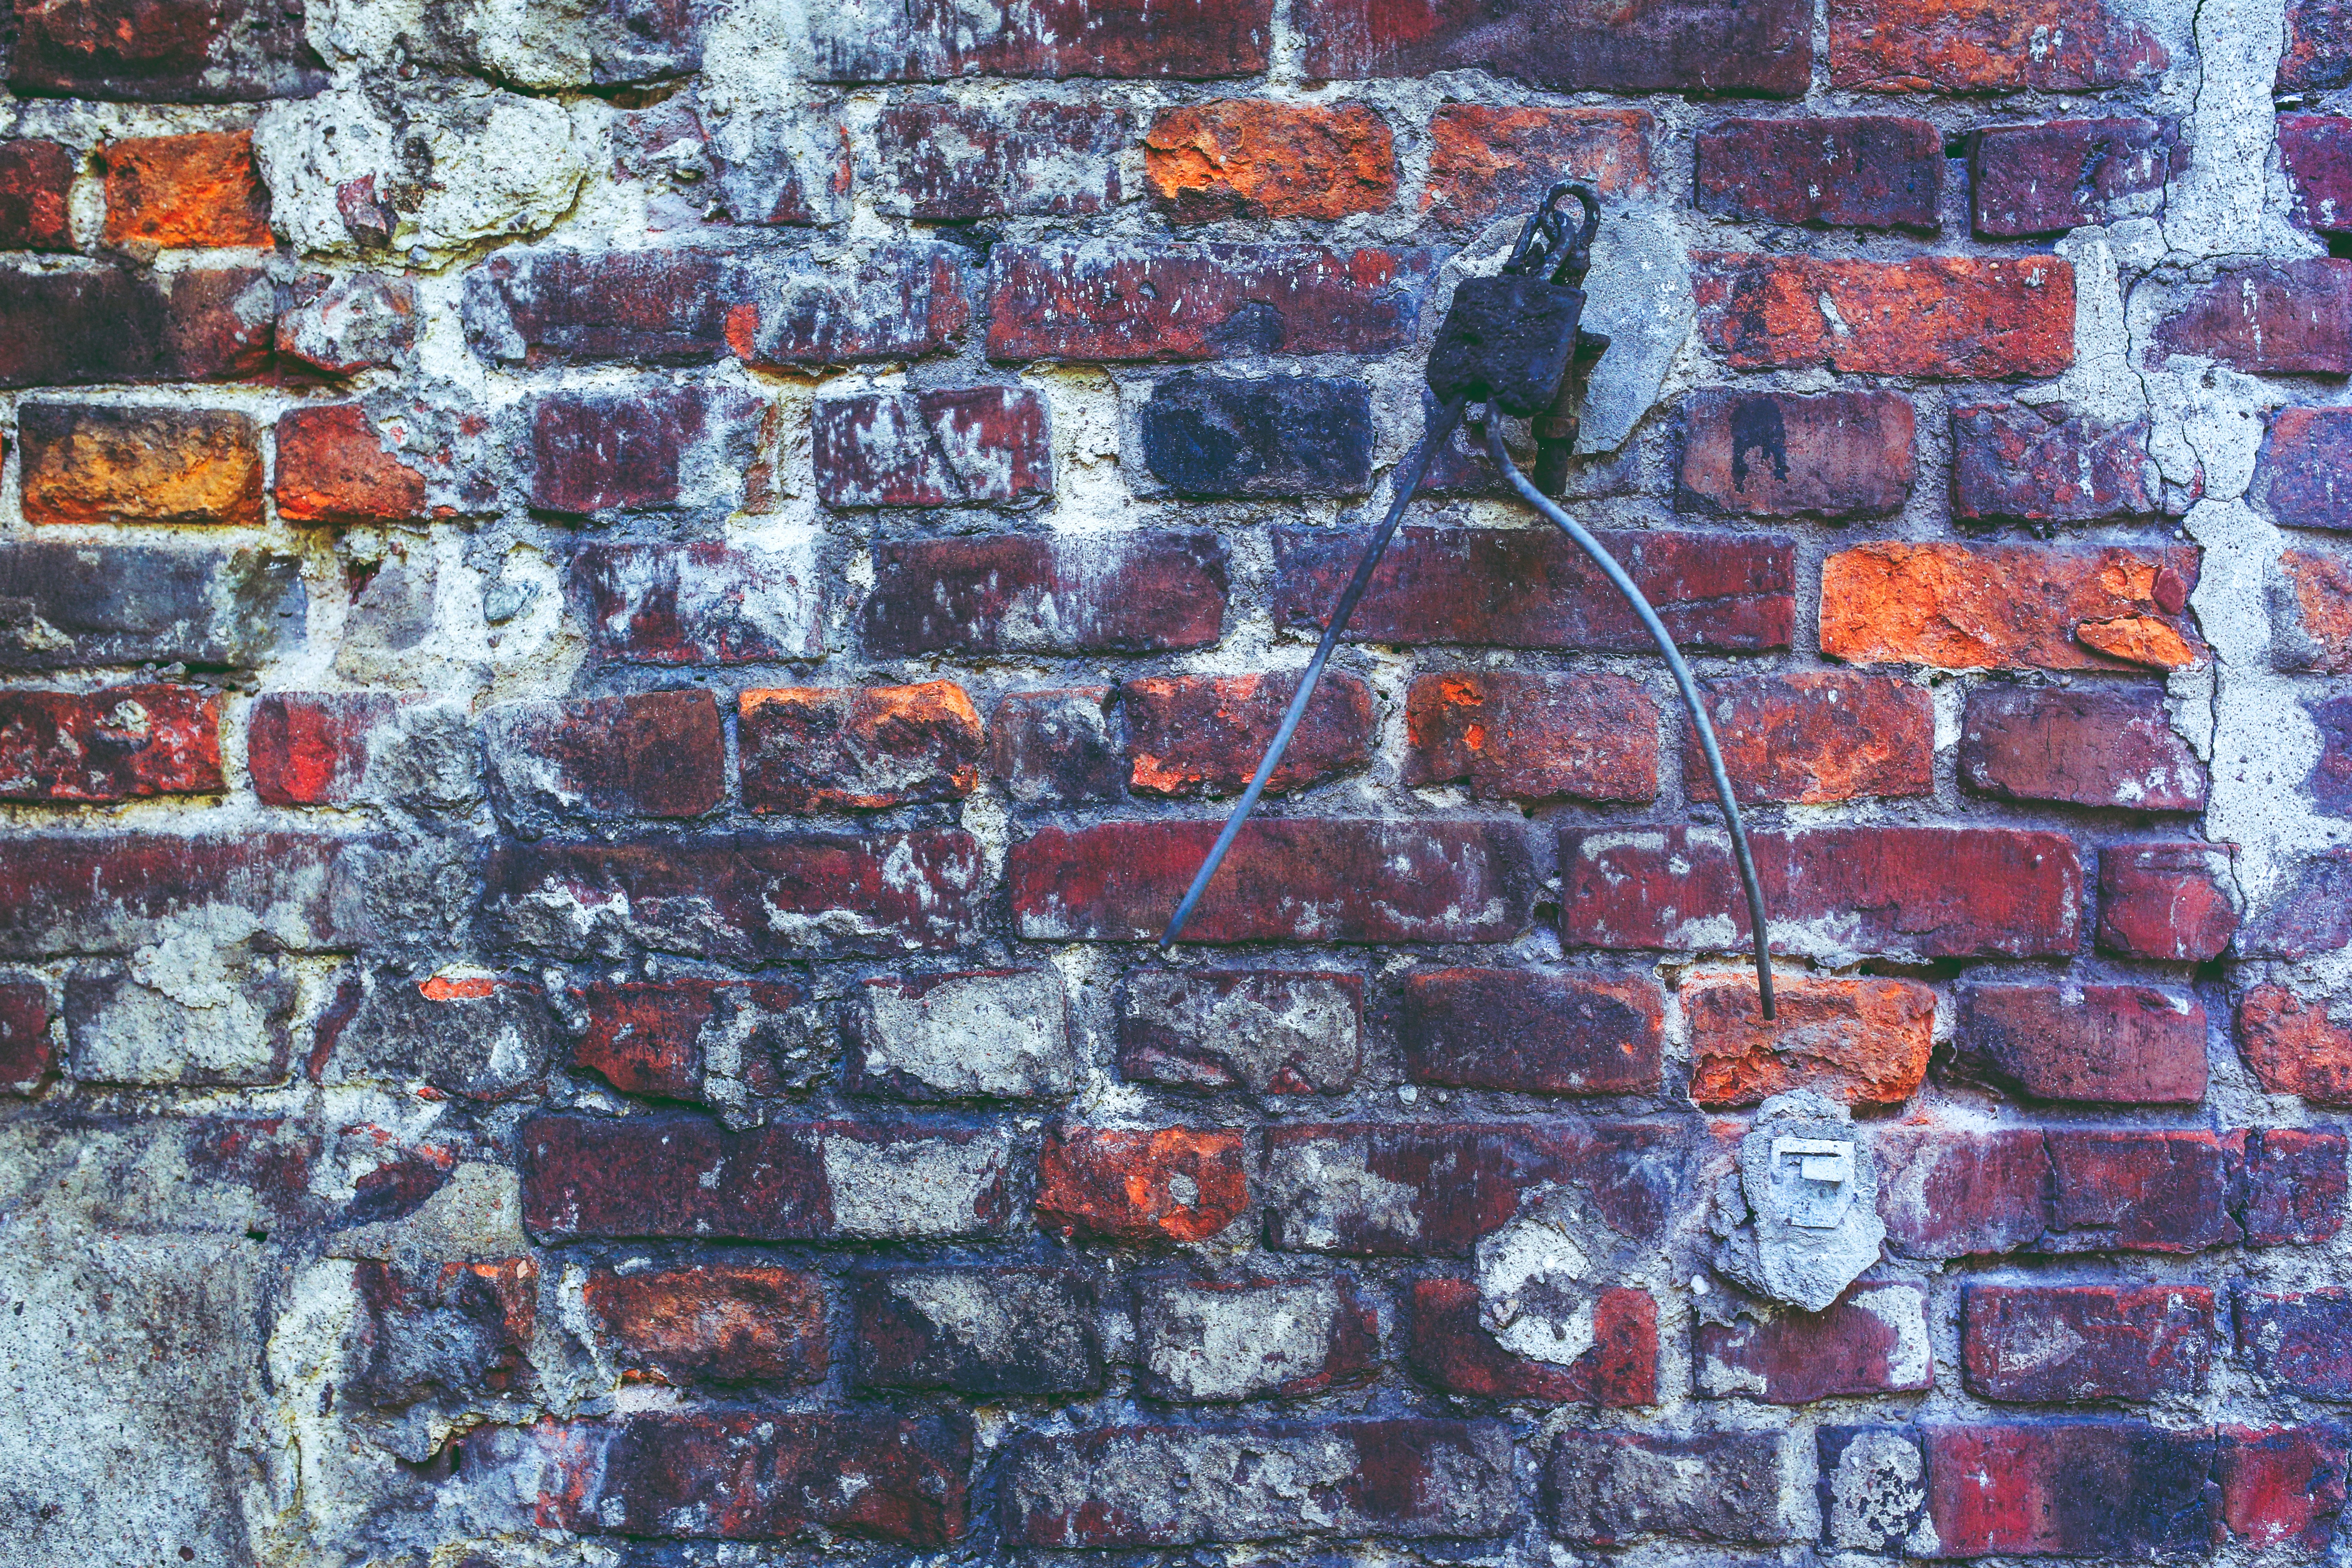
vintage, texture, old, wall, red, paint, stone wall, brick, material, concrete, art, bricks, brickwork, flooring